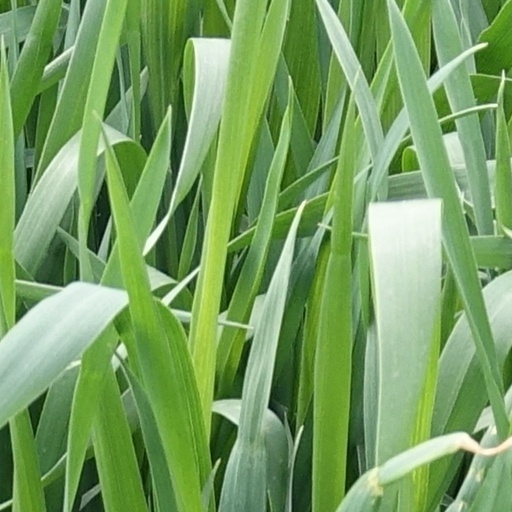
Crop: wheat